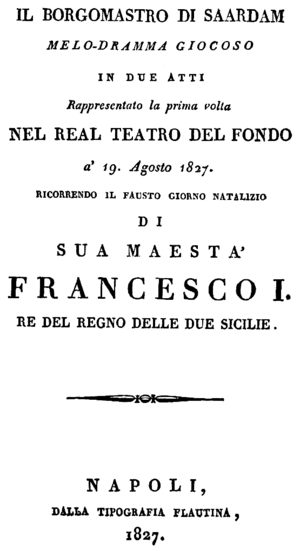
Il borgomastro di Saardam est un dramma giocoso en deux actes de Gaetano Donizetti. La première eut lieu au Teatro Nuovo ou au Teatro del Fondo, à Naples, le 19 août 1827. La distribution comprenait la prima donna Caroline Unger, pour laquelle Donizetti avait composé le rôle de la protagoniste. Le livret de Domenico Gilardoni repose sur la comédie Le Bourgmestre de Saardam ou les Deux Pierre de Mélesville, de Jean-Toussaint Merle et d'Eugène Cantiran de Boirie. L'opéra connut un grand succès à Naples, mais fut un échec à Milan l'année suivante. Albert Lortzing s'inspira de la mëme histoire pour composer son opéra Zar und Zimmermann en 1837.